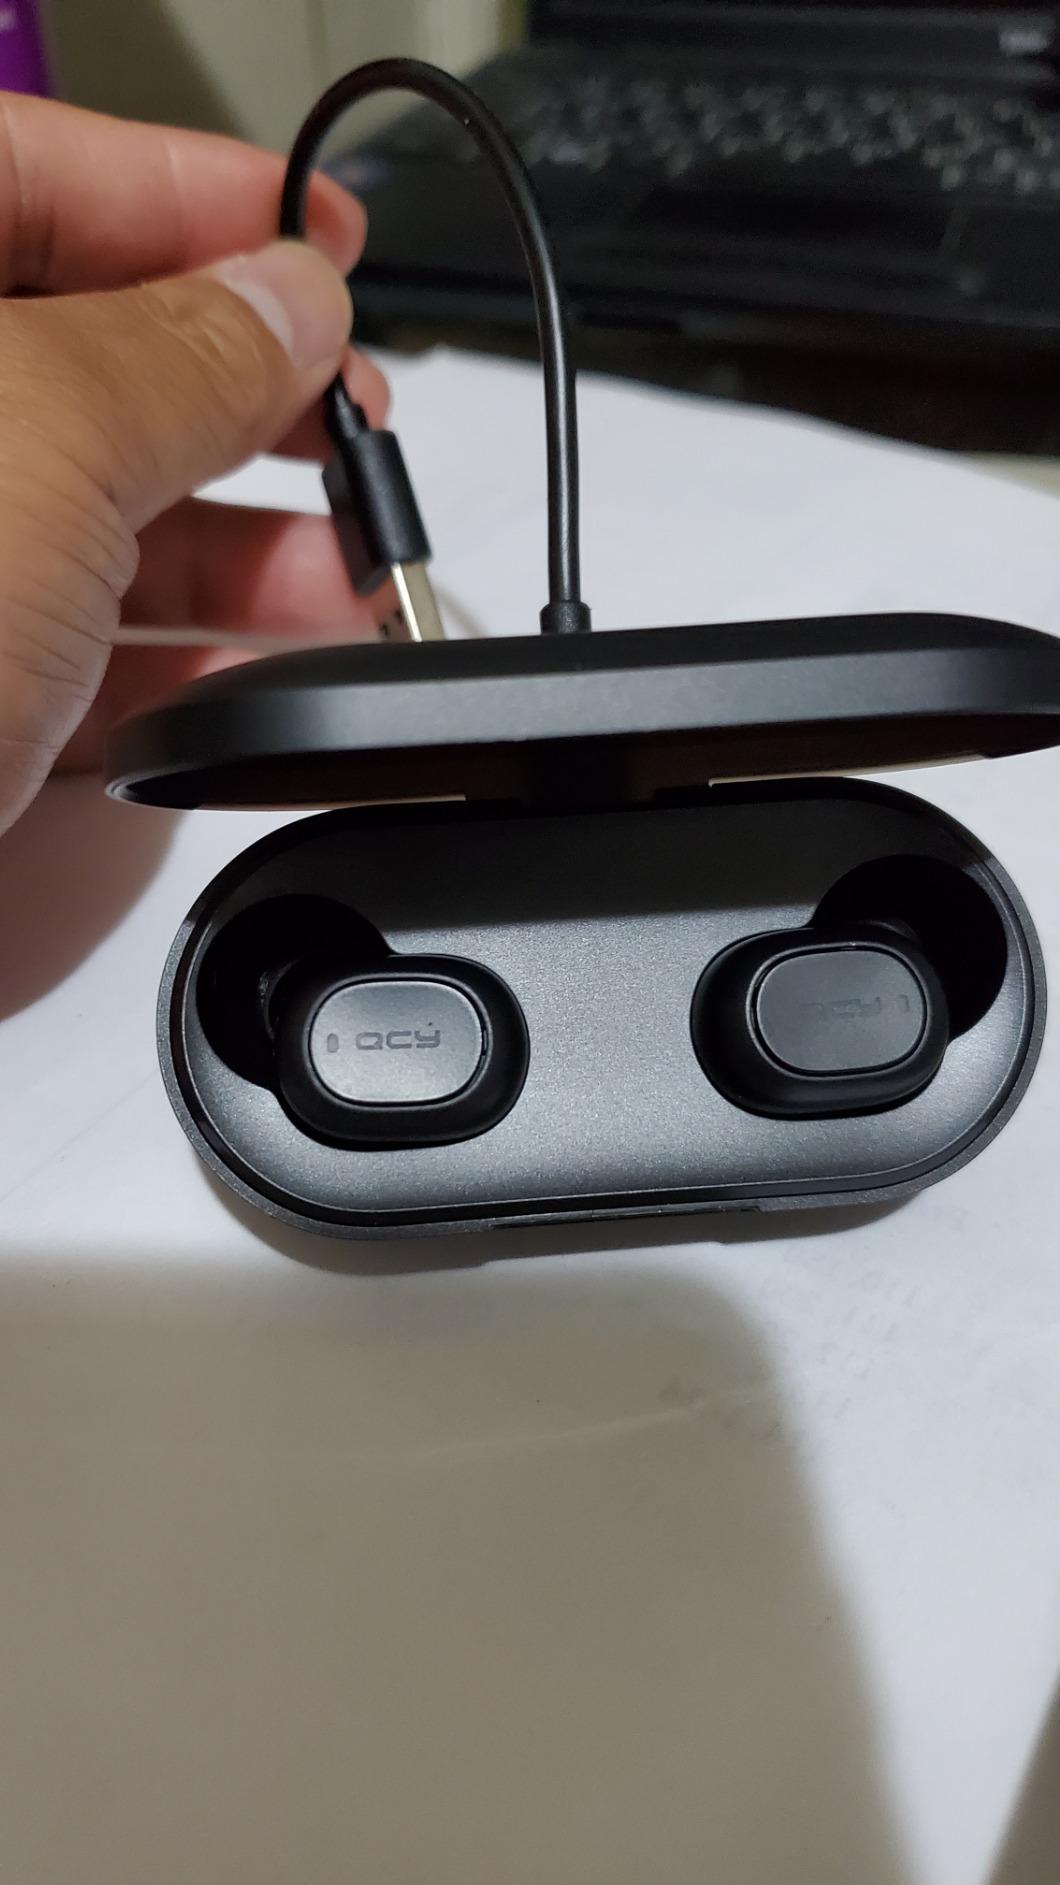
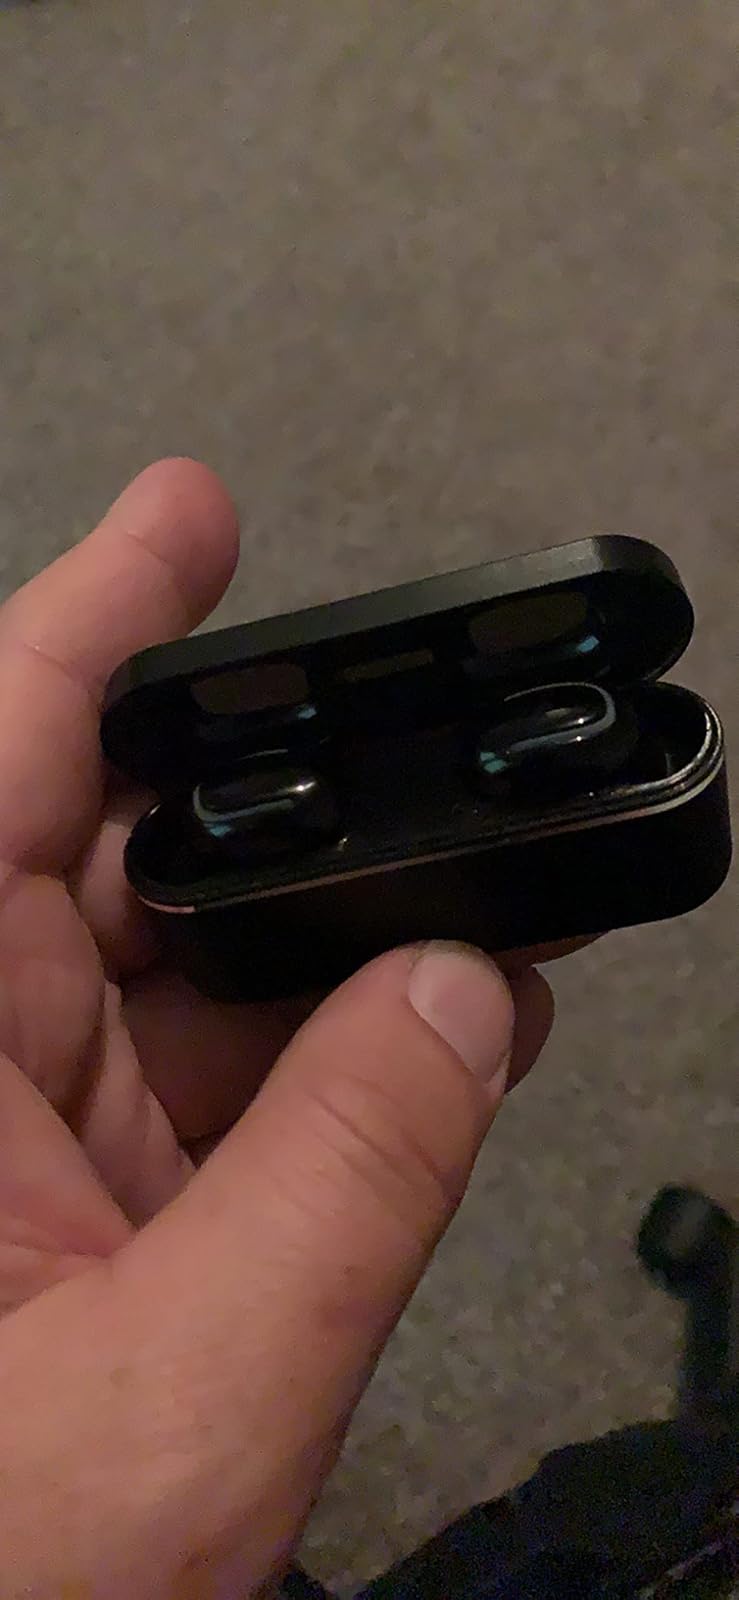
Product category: earbuds
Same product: no